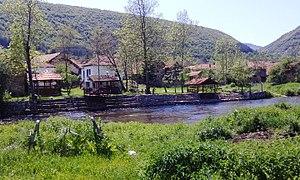
Rsovci est un village de Serbie situé dans la municipalité de Pirot, district de Pirot. Au recensement de 2011, il comptait 114 habitants.